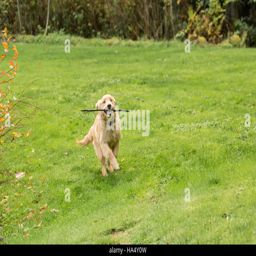
puppy running with a stick in her mouth